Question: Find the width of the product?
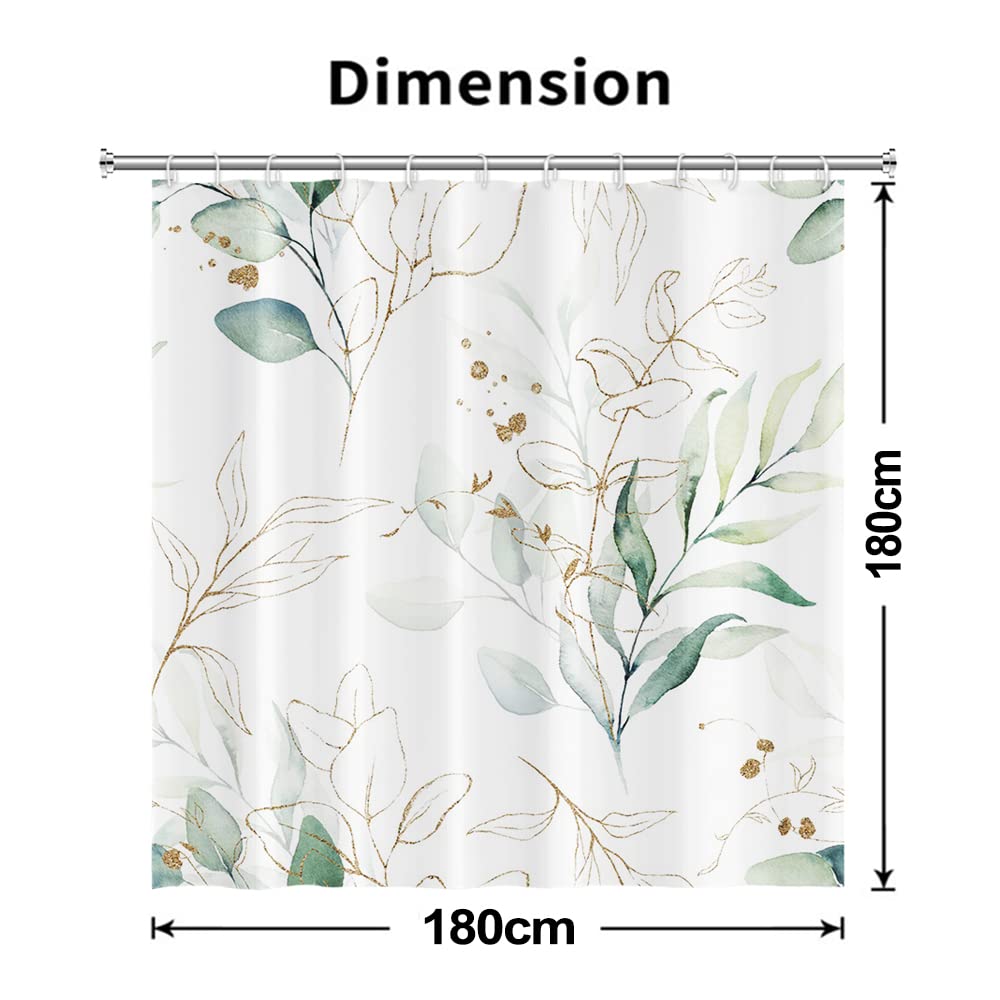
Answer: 180.0 centimetre